Aglaia Papa

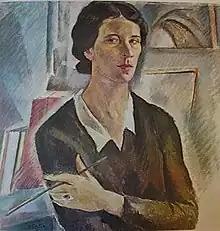
Self-Portrait (1932) National Gallery (Athens)

Her family lived in Janicat, then in the Ottoman Empire, now in Albania.